Siarhei Papok

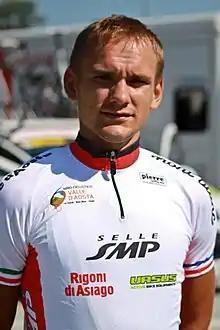
Papok at the 2011 Giro della Valle d'Aosta.

Siarhei Papok (born 6 January 1988) is a Belarusian road bicycle racer, who most recently rode for Belarusian amateur team .